Ontario Highway 16

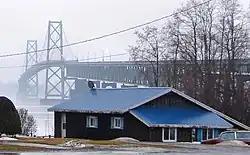
Highway16 provides access to New York State Route 812 via the Ogdensburg–Prescott International Bridge

Highway16 is now a very brief route, though it was much longer before the construction of Highway416 truncated it. The highway begins near the shores of the St. Lawrence River in Johnstown at the former Highway 2, now Leeds and Grenville County Road2.